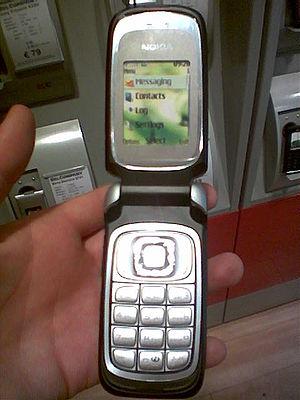
Photo d'un nokia 6101